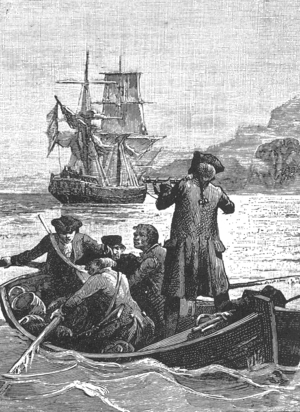
L'Hispaniola est le navire imaginaire du roman d'aventures de Robert Louis Stevenson L'Île au trésor, sur lequel les protagonistes embarquent pour l'expédition vers une île indiquée sur une carte au trésor.